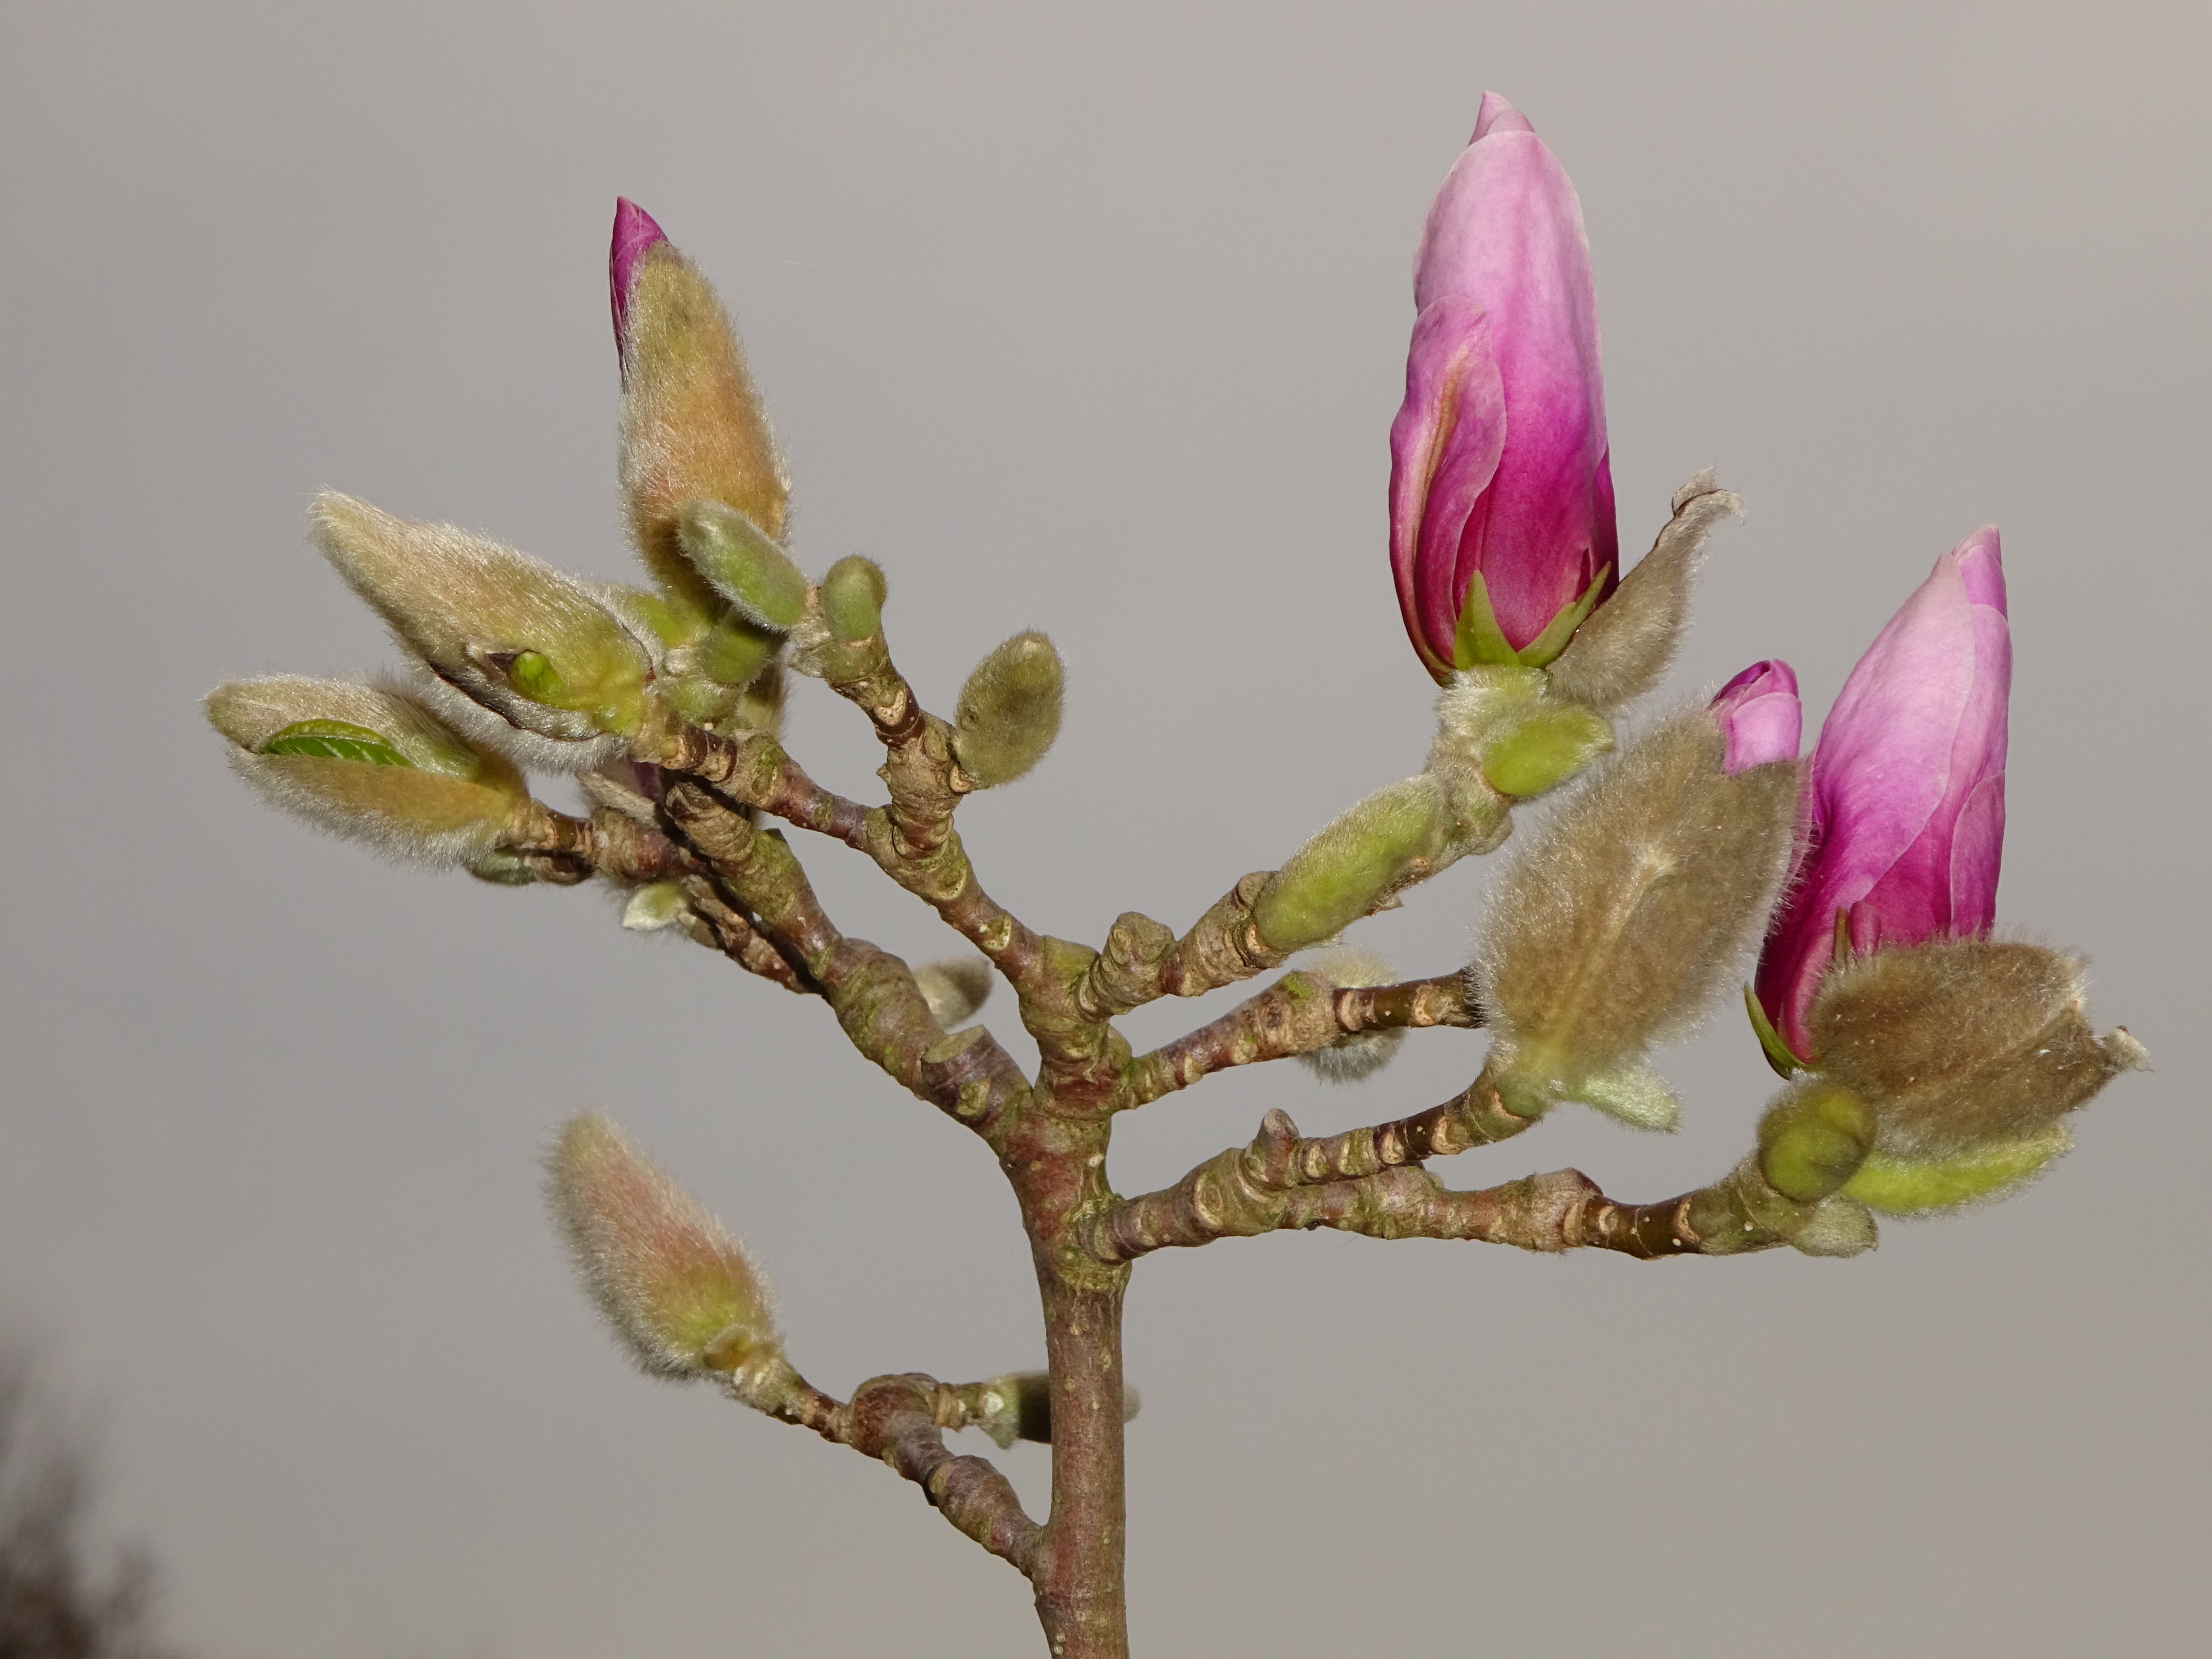
nature, branch, blossom, plant, leaf, flower, petal, bloom, spring, botany, flora, twig, shrub, bud, macro photography, flowering plant, plant stem, land plant